Elimiotis

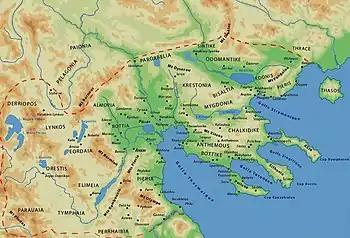
Map of the Kingdom of Macedon with Elimiotis located in the south-western districts of the kingdom

Elimiotis or Elimeia was a region of Upper Macedonia that was located along the Haliacmon river. The capital of Elimiotis was Aiani, located in the modern municipality of Kozani, Western Macedonia. It was bordered by Orestis and Eordaea in the north, Pieria in the east, Perrhaebia/Thessaly in the south and Parauaea in the west, and was inhabited by the Epirote Greek tribe of Elimiotes. In earlier times, it was independent and the Derdas family ruled the local kingdom from its capital Aiane. However, later it lost its independence and by 355 BC, Elimiotis was part of the kingdom of Macedon.